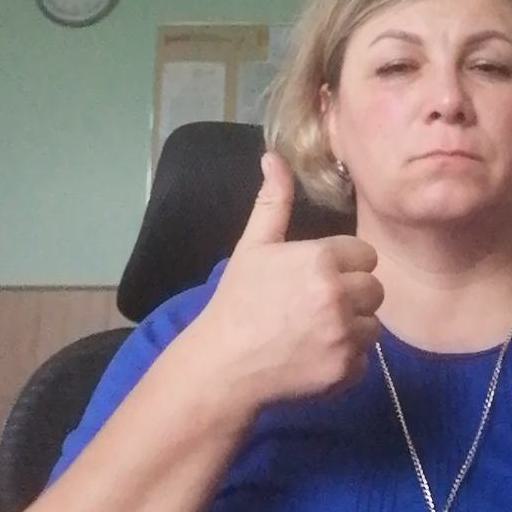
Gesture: like